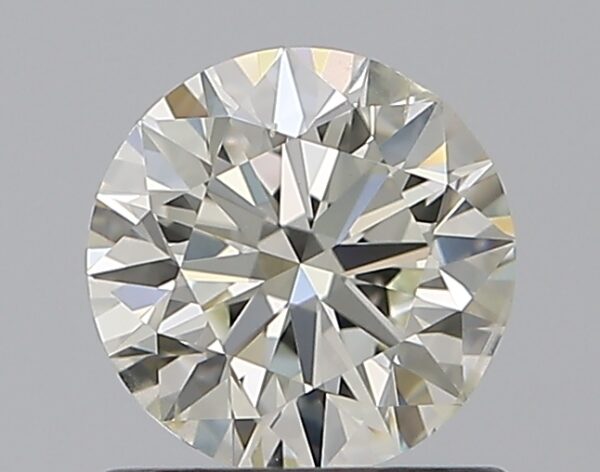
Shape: round
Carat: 0.8
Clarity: SI2
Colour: L
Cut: EX
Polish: EX
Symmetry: EX
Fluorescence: F
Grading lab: GIA
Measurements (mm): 5.89 x 5.93 x 3.67